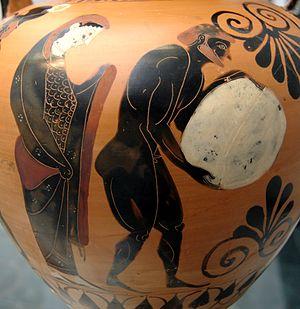
Nekyia
Albert Camus et la Parole manquante est un essai d'Alain Costes consacré à Albert Camus et publié en 1973. Le cheminement intellectuel de l'écrivain est étudié sous un angle psychanalytique, et décomposé en trois « cycles » : le cycle de l'absurde, le cycle de la révolte et le cycle de la culpabilité.
"Dans la mythologie grecque, Sisyphe, fils d'Éole et d'Énarété, est le fondateur mythique de Corinthe. Certains textes de l'Antiquité le nomment ""Sesephos"".